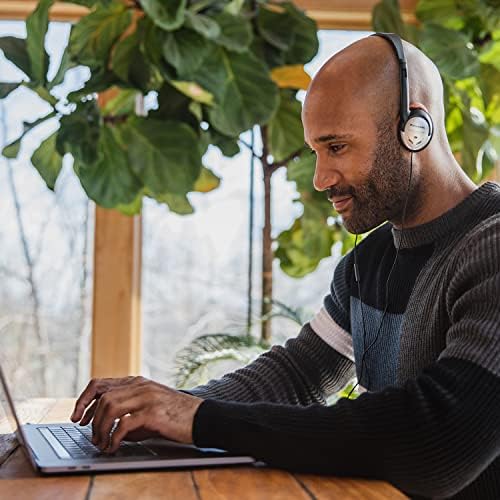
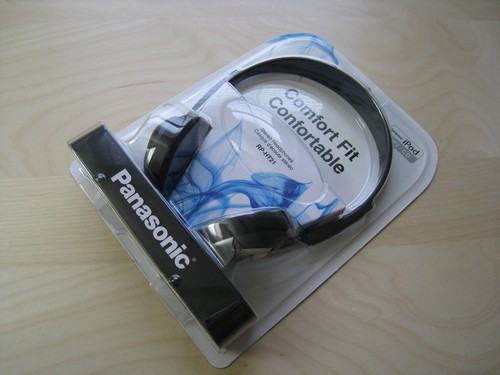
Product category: headphones
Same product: yes